Fidel Roig Matons

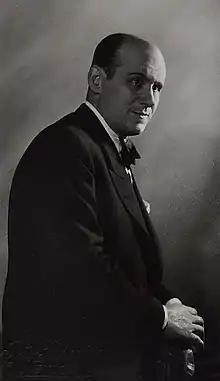
Fidel Roig Matons

Fidel Roig Matons (born Fidel Enric Jaume Roig i Matons, Girona, Catalonia, May 27, 1887 - Mendoza, Argentina, Argentina, May 26, 1977) was a Catalan painter and musician. He did his first studies at the "Academia de Belles Arts de Barcelona ("nowadays Real Academia Catalana de Bellas Artes "de Sant Jordi") under the direction of Lluís Perich and Lluís Graner. In 1907 he moved to Argentina, staying for a short period of time in Buenos Aires and settling finally in 1908 in Mendoza. By the late '30s, he was active as a chamber music interpreter and teacher of fine arts at the Don Bosco College (from 1911 to 1925) and the Agustin Alvarez National College (from 1926 to 1931).